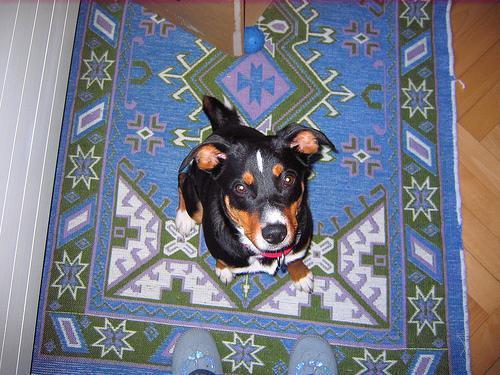
Appenzeller